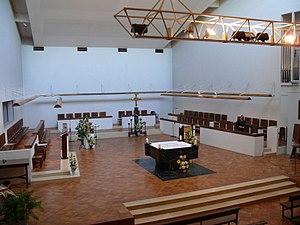
L'abbaye Notre-Dame de Belloc, à Urt, dans le Pays-Basque (France)
L'abbaye Notre-Dame de Belloc est une abbaye de moines bénédictins situé à Urt, dans les Pyrénées-Atlantiques. Ce monastère a été fondé en 1875.